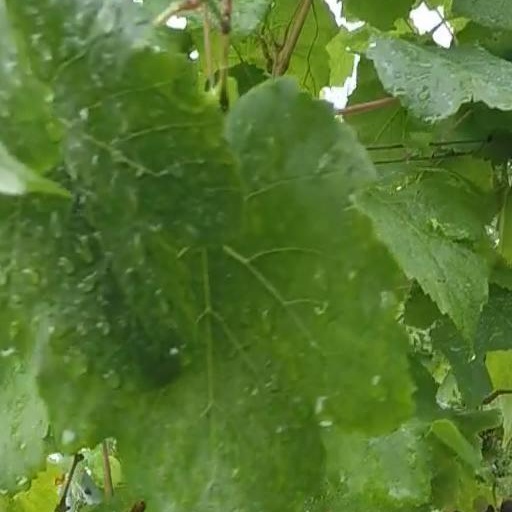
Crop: grape